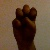
The image shows a hand gesture representing the letter 'E' in Indian Sign Language.